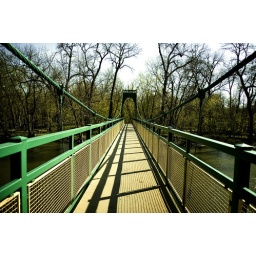
walking bridge in Riverside IL